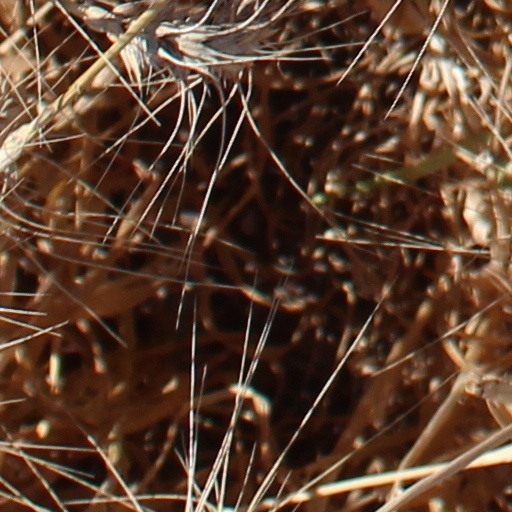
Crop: wheat